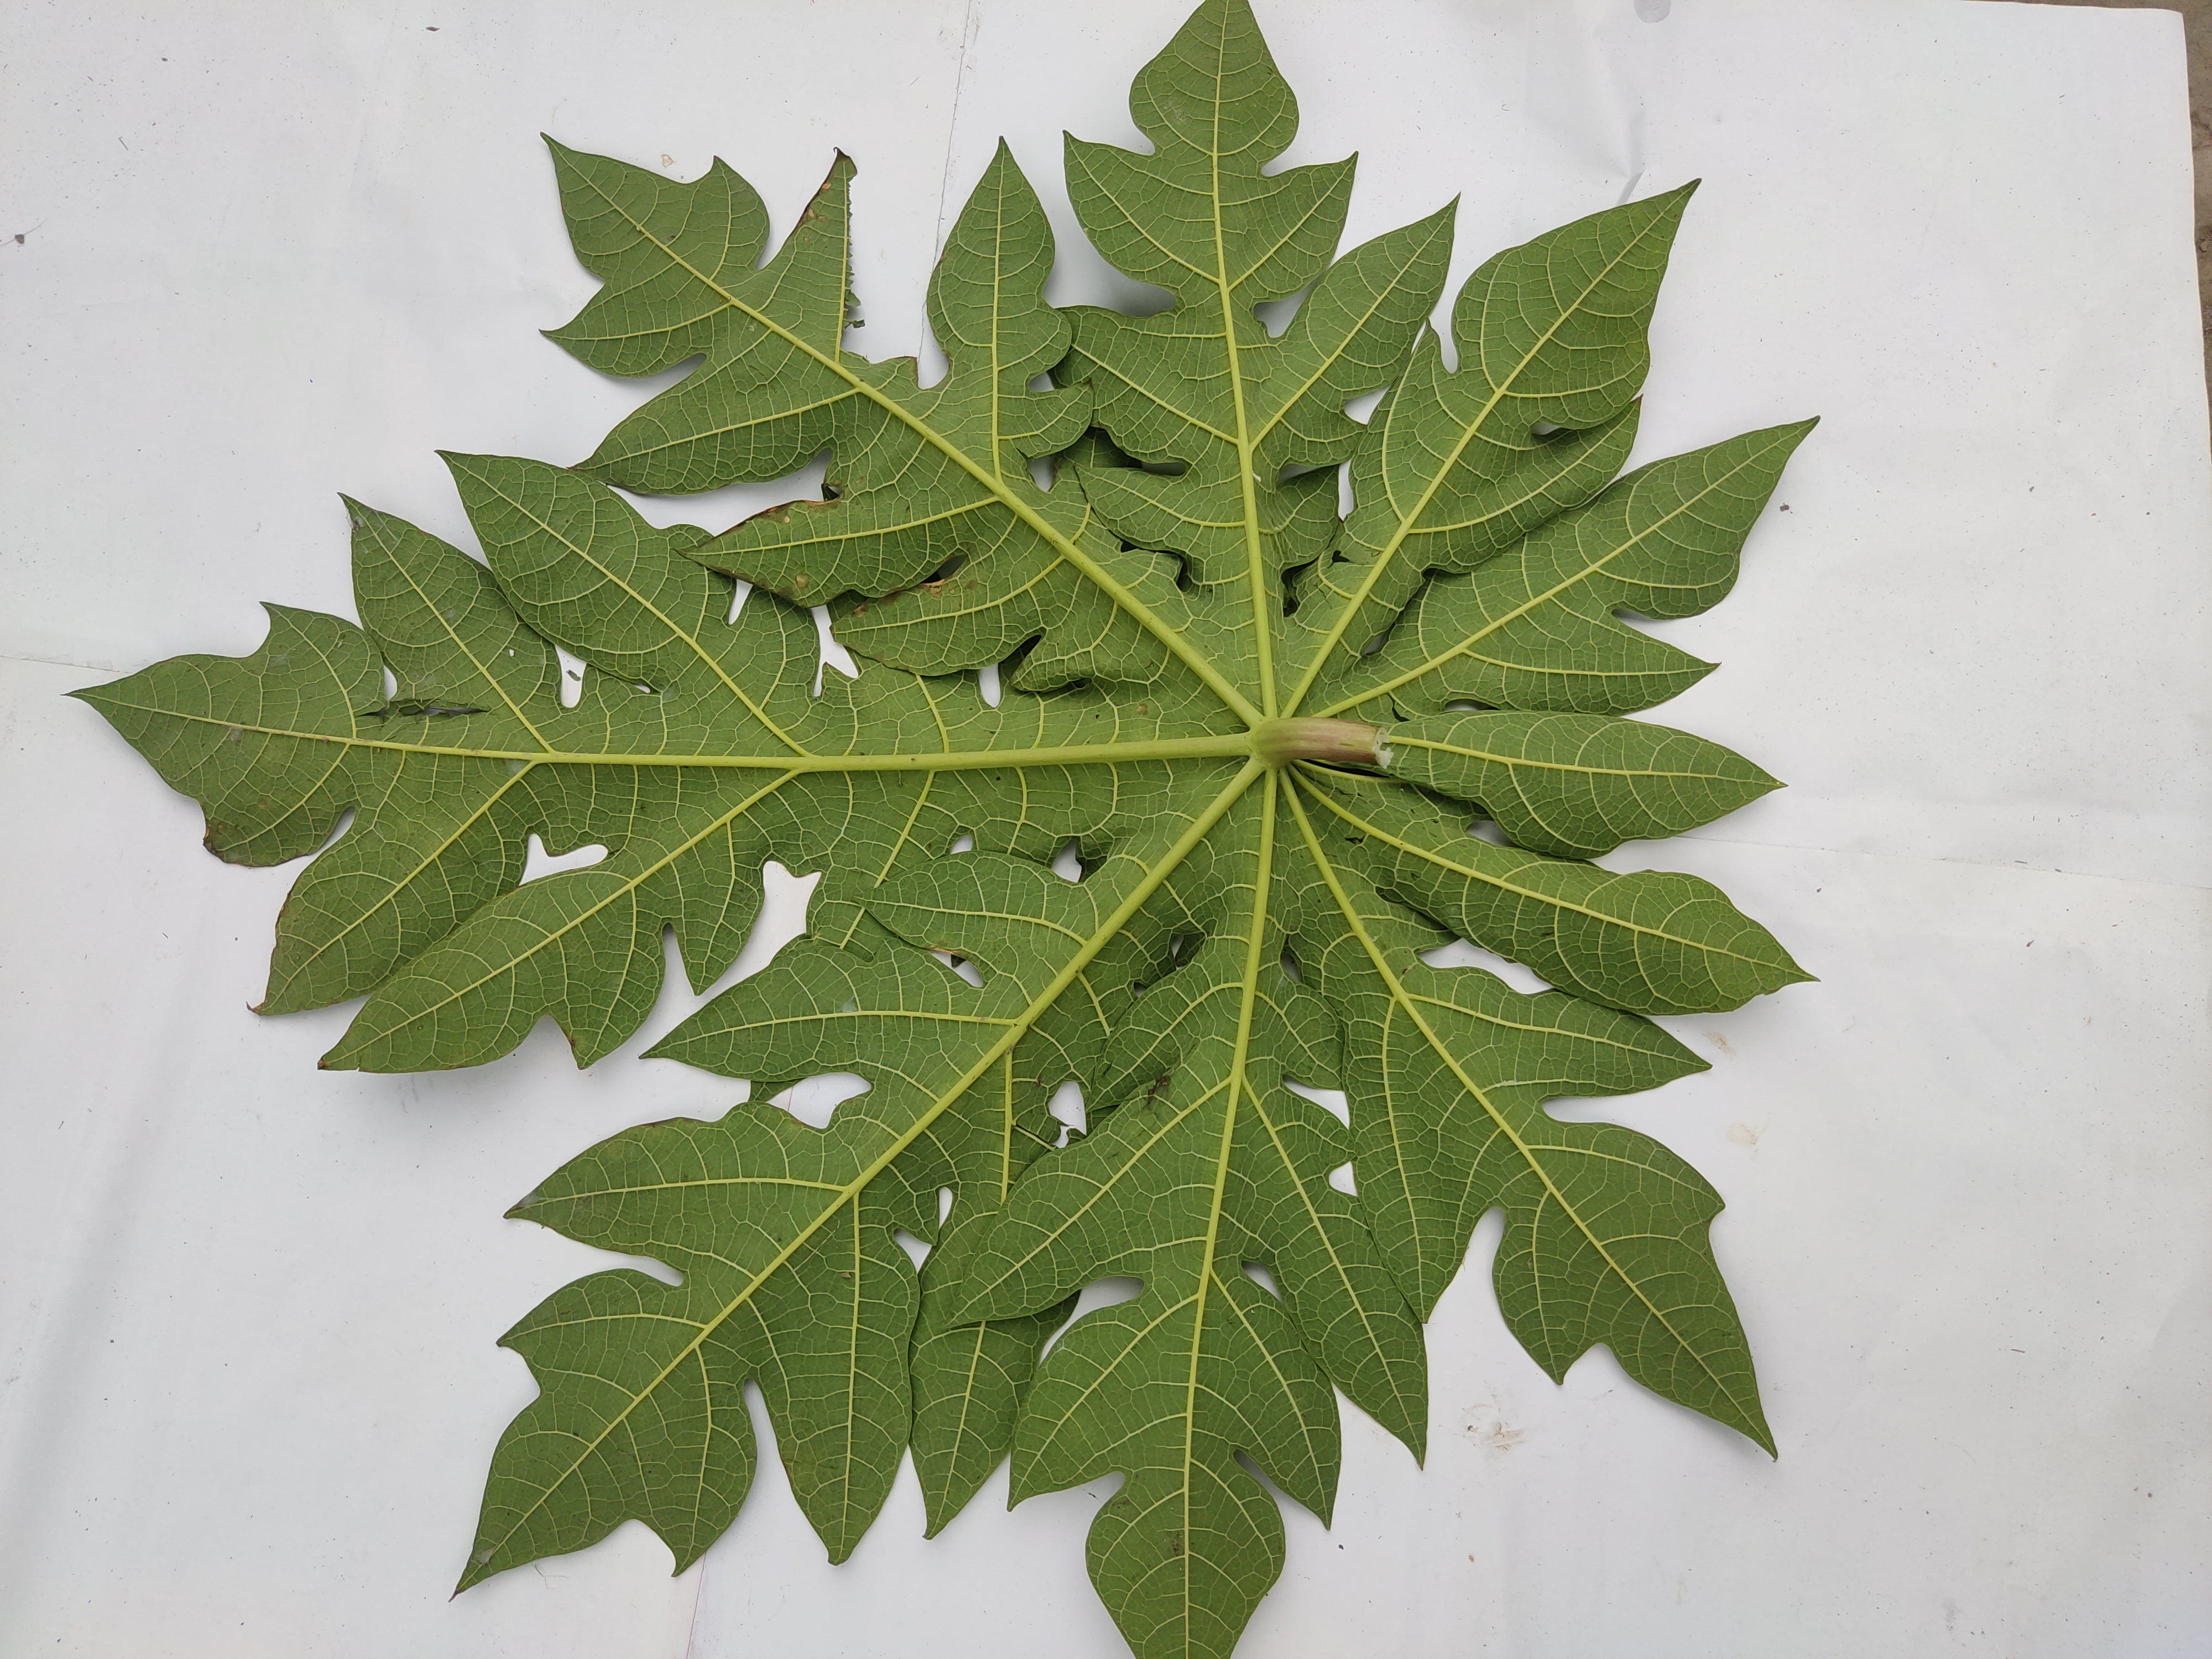
Label: Healthy Leaf